Waste sorting

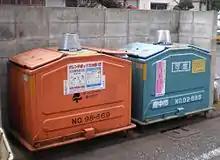
Garbage containers in Fuchū, Tokyo, Japan

Waste is collected at its source in each area and separated. The way that waste is sorted must reflect local disposal systems. The following categories are common: